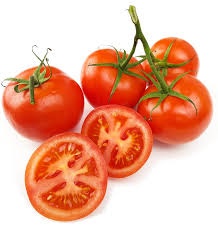
Label: tomato